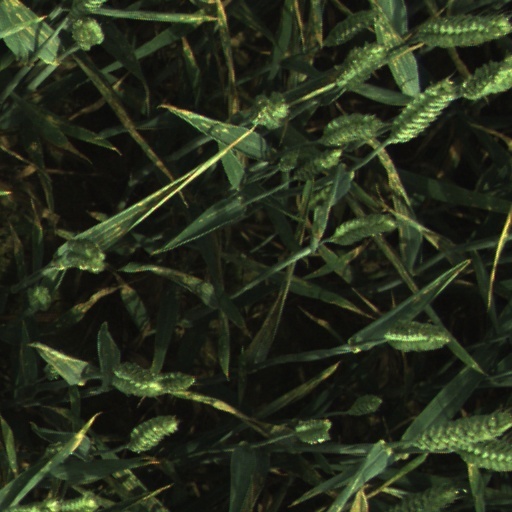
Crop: wheat